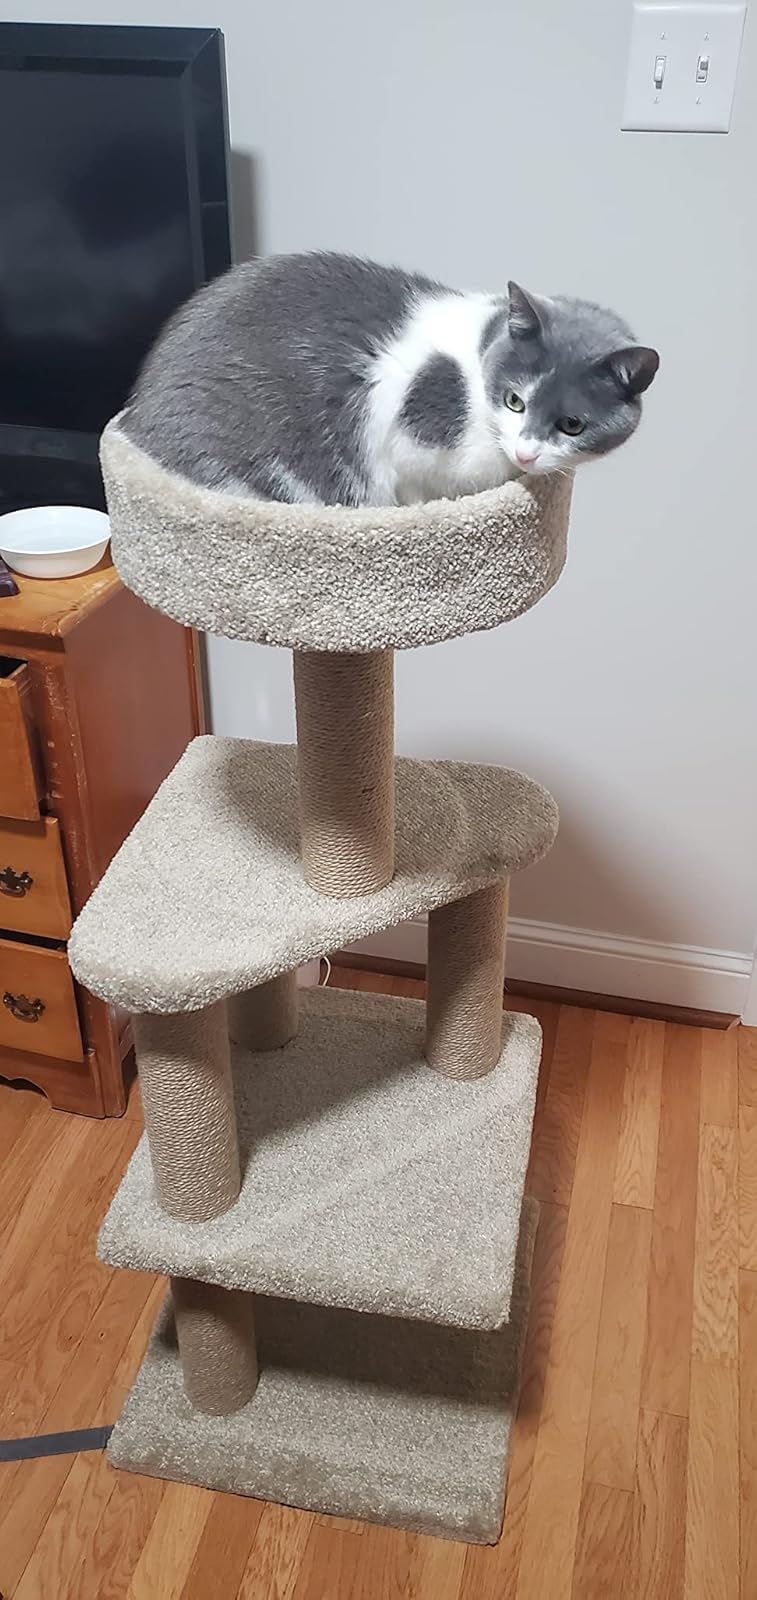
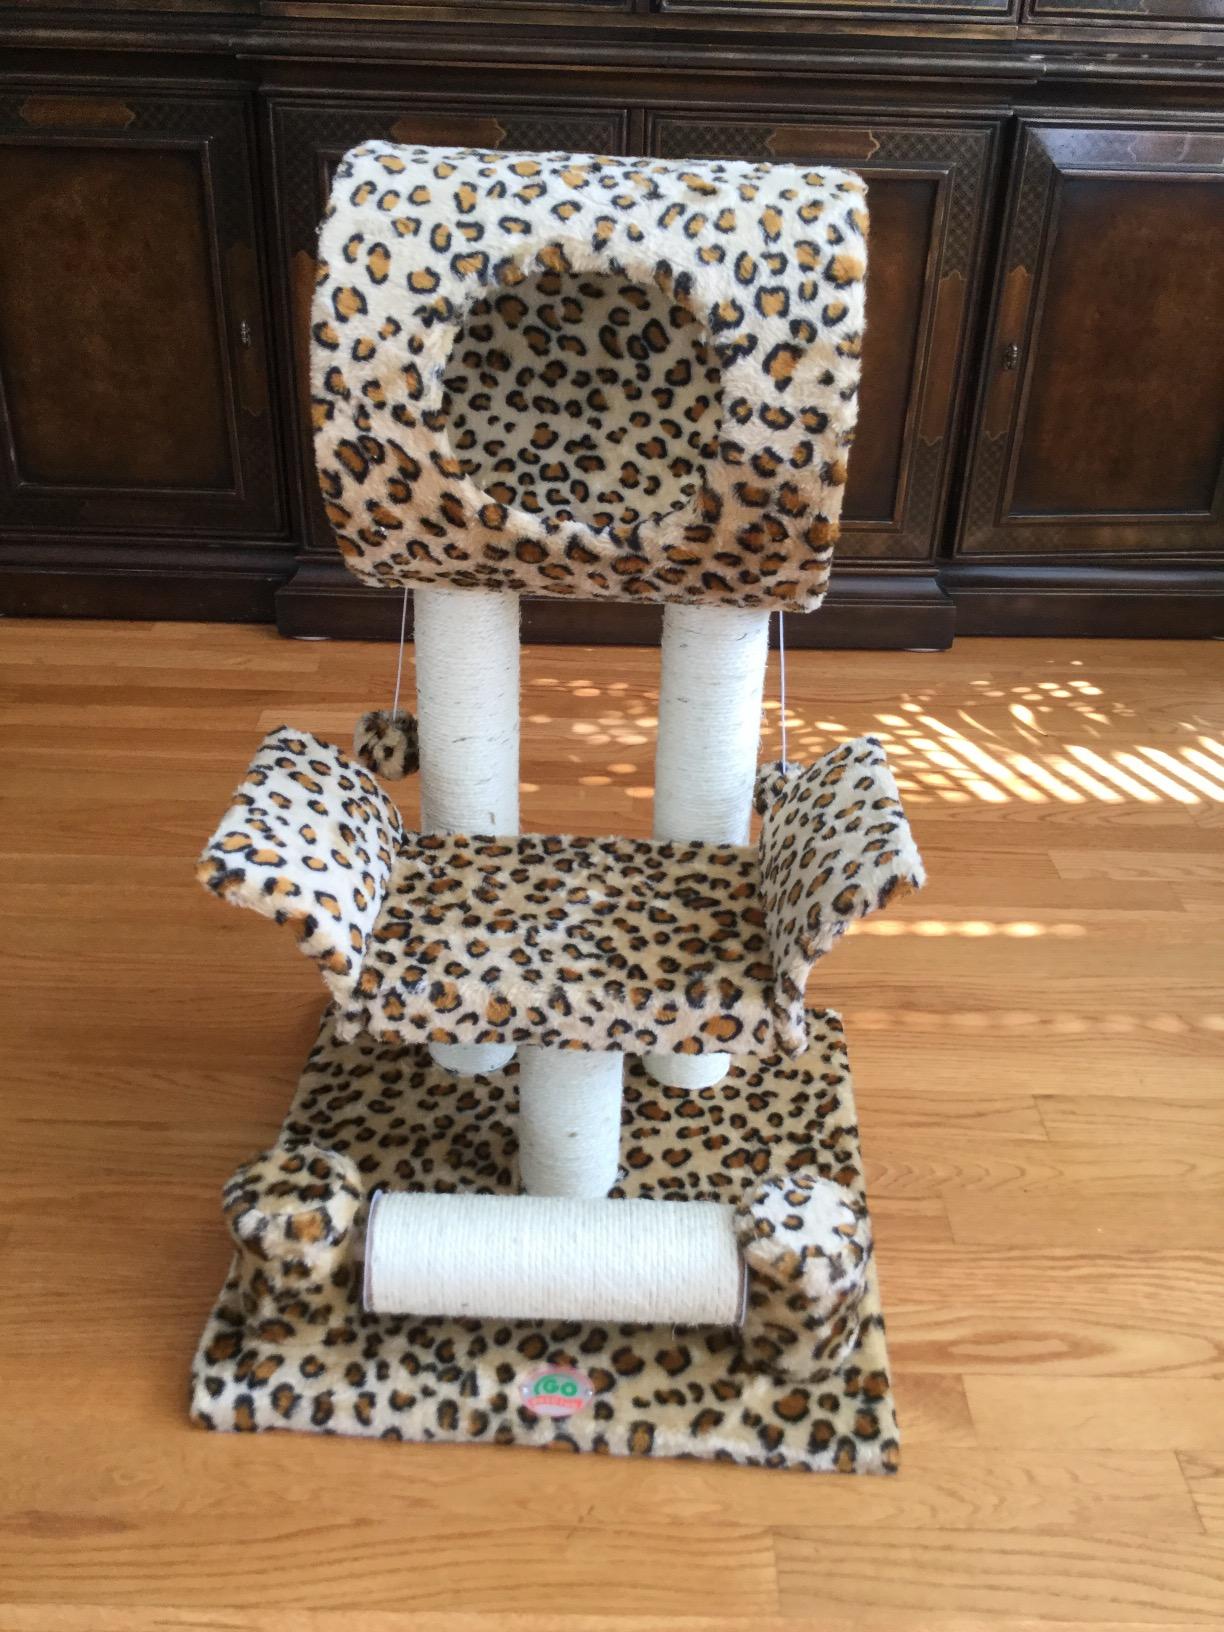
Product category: items_cat tree
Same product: no